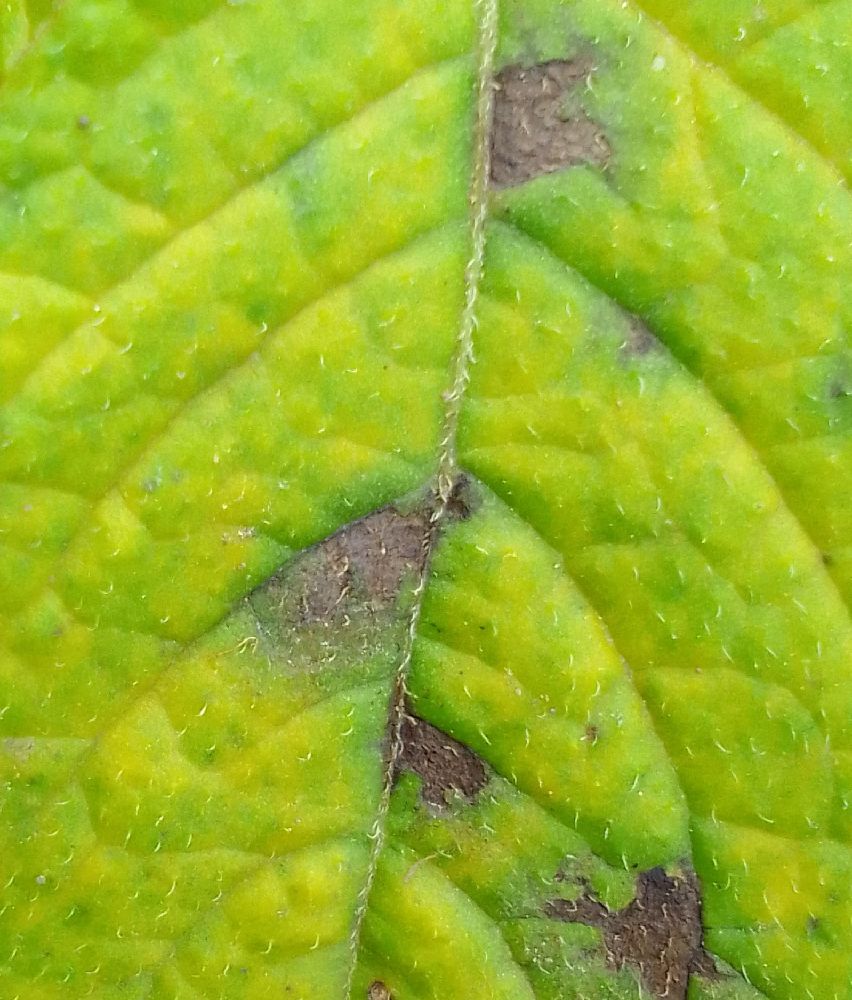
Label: Early blight